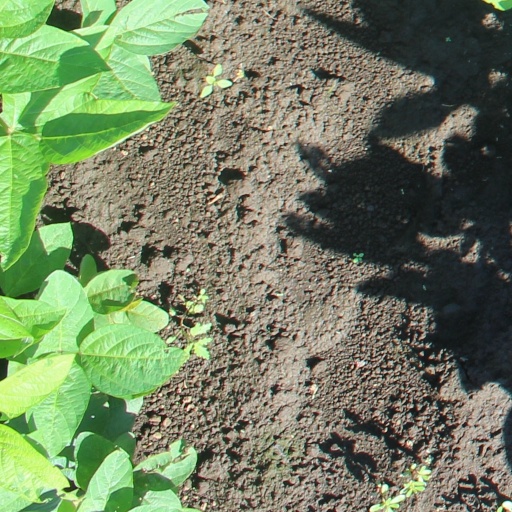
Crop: soybean